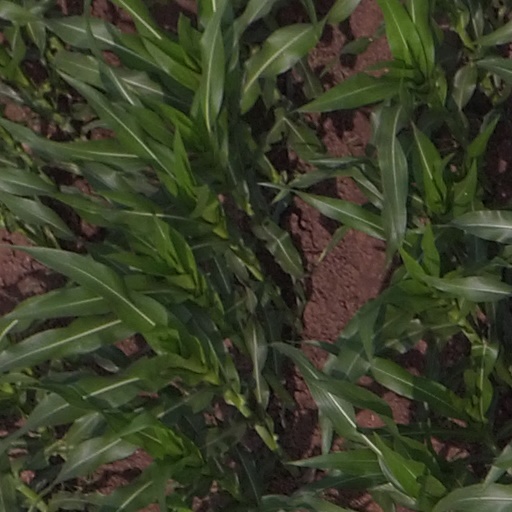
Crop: maize; corn